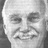
Emotion: happy